Bigfoot Wars

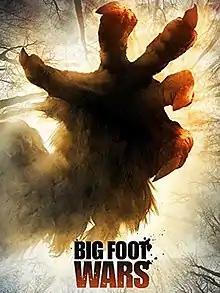

Bigfoot Wars is a 2014 American science fiction film directed by Brian T. Jaynes and starring C. Thomas Howell. The film is based on Eric S. Brown's book series of the same name.